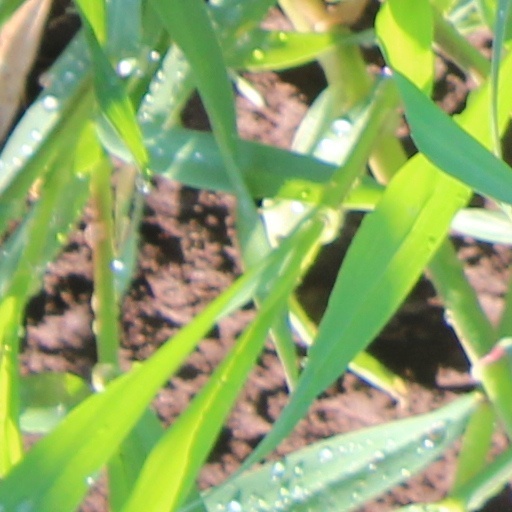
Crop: wheat